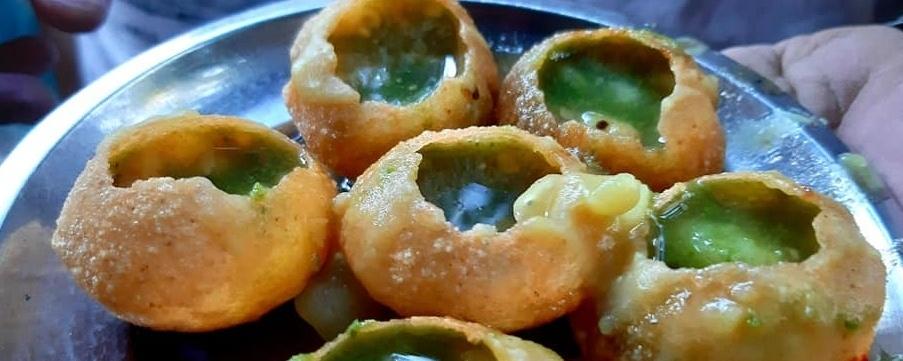
Dish: paani_puri